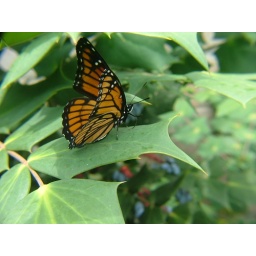
I love the white dots in the black borders!